Sky position (RA, Dec in degrees): 214.828, 5.239
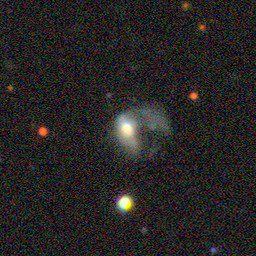
Galaxy morphology: Disturbed Galaxies